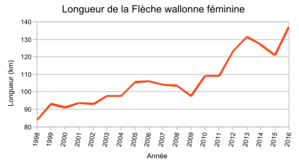
La Flèche wallonne féminine est une course cycliste féminine qui se tient tous les ans en Belgique depuis 1998. La Flèche wallonne féminine est l'une des épreuves de la Coupe du monde de cyclisme sur route féminine de 1999 jusqu'en 2015. En 2016, elle intègre l'UCI World Tour féminin. Ce sont les Néerlandaises Marianne Vos et Anna van der Breggen qui détiennent le record avec cinq victoires. Cette course est organisée comme son homologue masculin par Amaury Sport Organisation.